Vilgot Sjöman

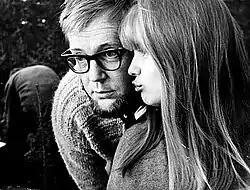
Vilgot Sjöman with Lena Nyman during the production of "I Am Curious (Yellow)" from 1967.

David Harald Vilgot Sjöman (2 December 1924 – 9 April 2006) was a Swedish writer and film director. His films deal with controversial issues of social class, morality, and sexual taboos, combining the emotionally tortured characters of Ingmar Bergman with the avant garde style of the French New Wave. He is best known as the director of the films "491" (1964), "I Am Curious (Yellow)" (in Swedish, "Jag är nyfiken – gul") (1967), and "I Am Curious (Blue)" ("Jag är nyfiken – blå") (1968), which stretched the boundaries of acceptability of what could then be shown on film, deliberately treating their subjects in a provocative and explicit manner.